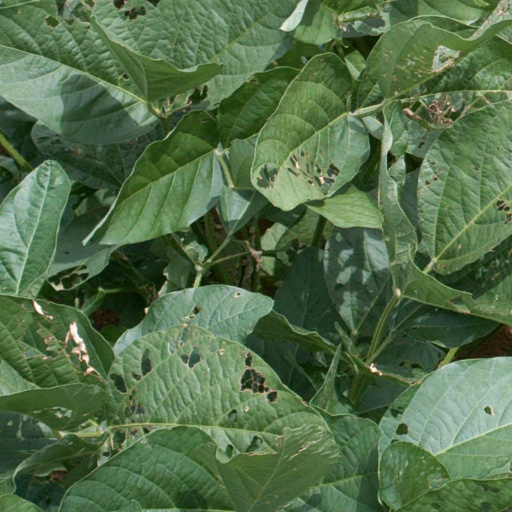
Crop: soybean